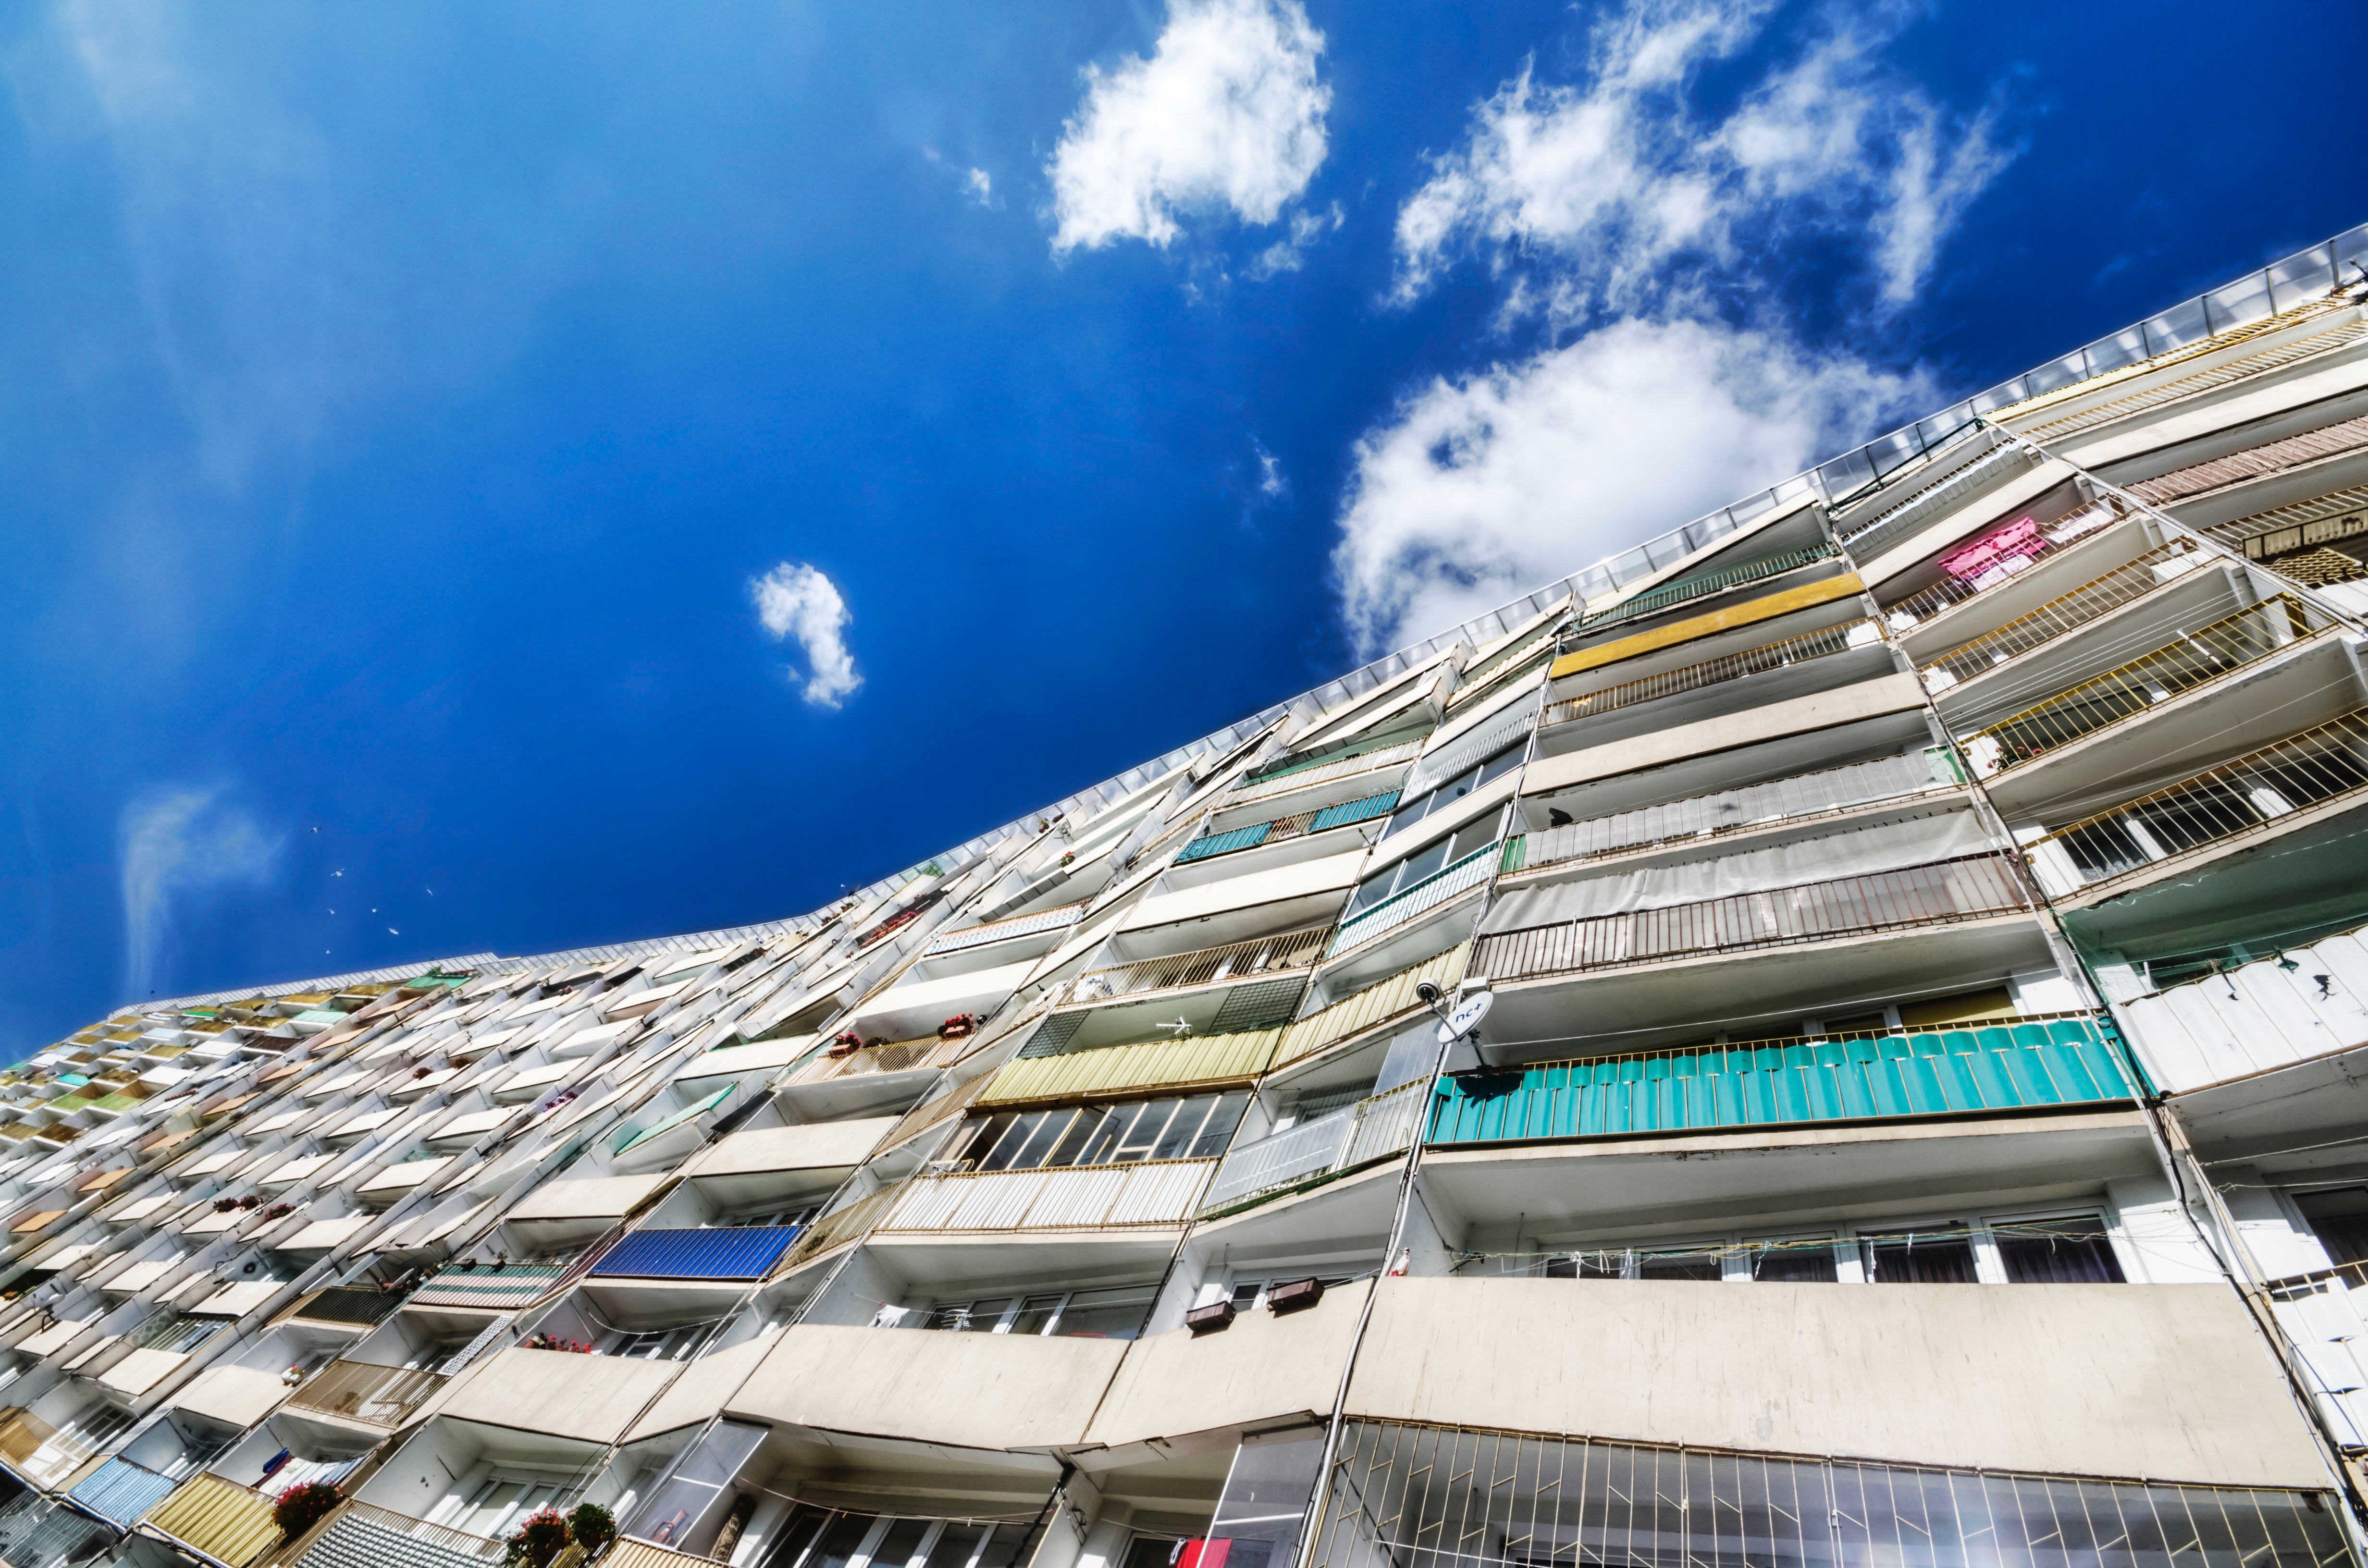
architecture, sky, skyscraper, cityscape, vacation, travel, landmark, facade, tourism, stadium, tower block, cruise ship, condominium